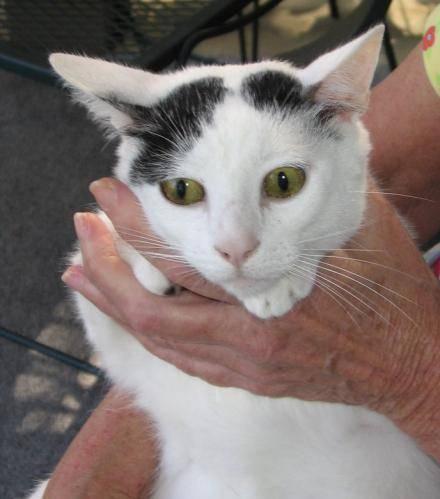
cat